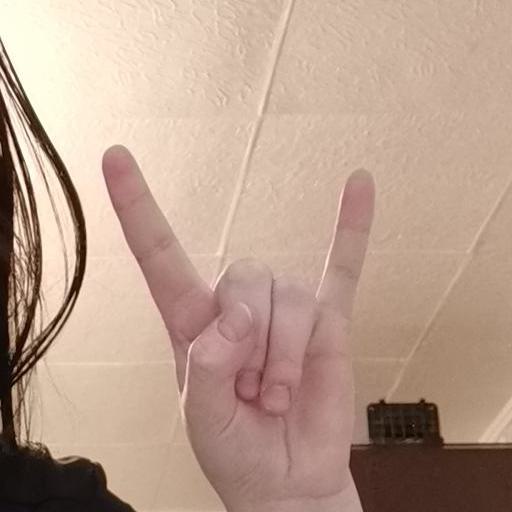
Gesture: rock